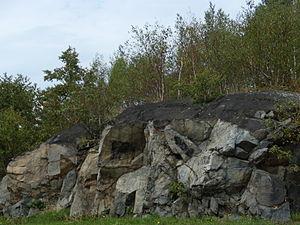
Grand Sudbury, le plus souvent appelée simplement Sudbury et anciennement nommée Sainte-Anne-des-Pins, est une ville du Nord de l'Ontario au Canada. Elle compte une population francophone notable et un important pôle culturel franco-ontarien. L'abondance de nickel dans la région lui vaut également le surnom de Capitale du nickel.